The Visit (2015 American film)

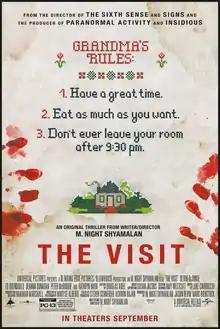
Theatrical release poster

The Visit is a 2015 American found footage horror film written, co-produced, and directed by M. Night Shyamalan. The film stars Olivia DeJonge, Ed Oxenbould, Deanna Dunagan, Peter McRobbie, and Kathryn Hahn. The narrative follows teenage siblings Becca and Tyler as they travel to rural Pennsylvania to stay with their estranged grandparents for the first time, only to uncover increasingly disturbing behavior that leads them to a dark and shocking truth.